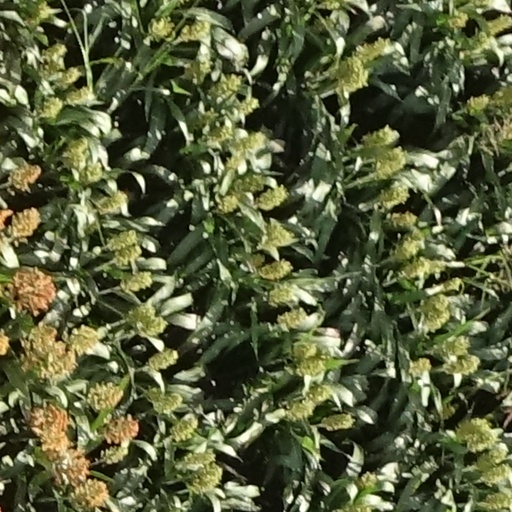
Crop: sorghum